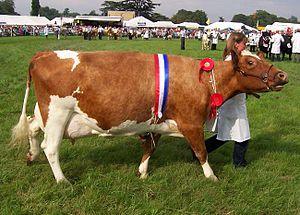
L'élevage bovin au Brésil résulte de l'introduction de bovins issus de l'élevage portugais, pays d'origine des colonisateurs. Par la suite des introductions de zébus, bien adaptés aux conditions climatiques du pays, ont eu lieu. Des races métissées créées au Brésil sont également élevées.